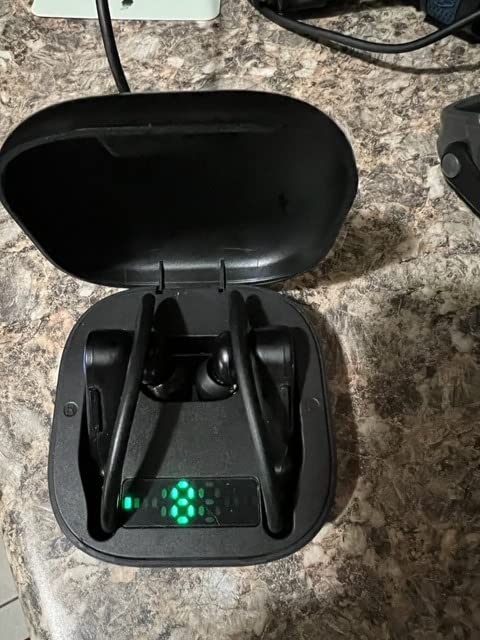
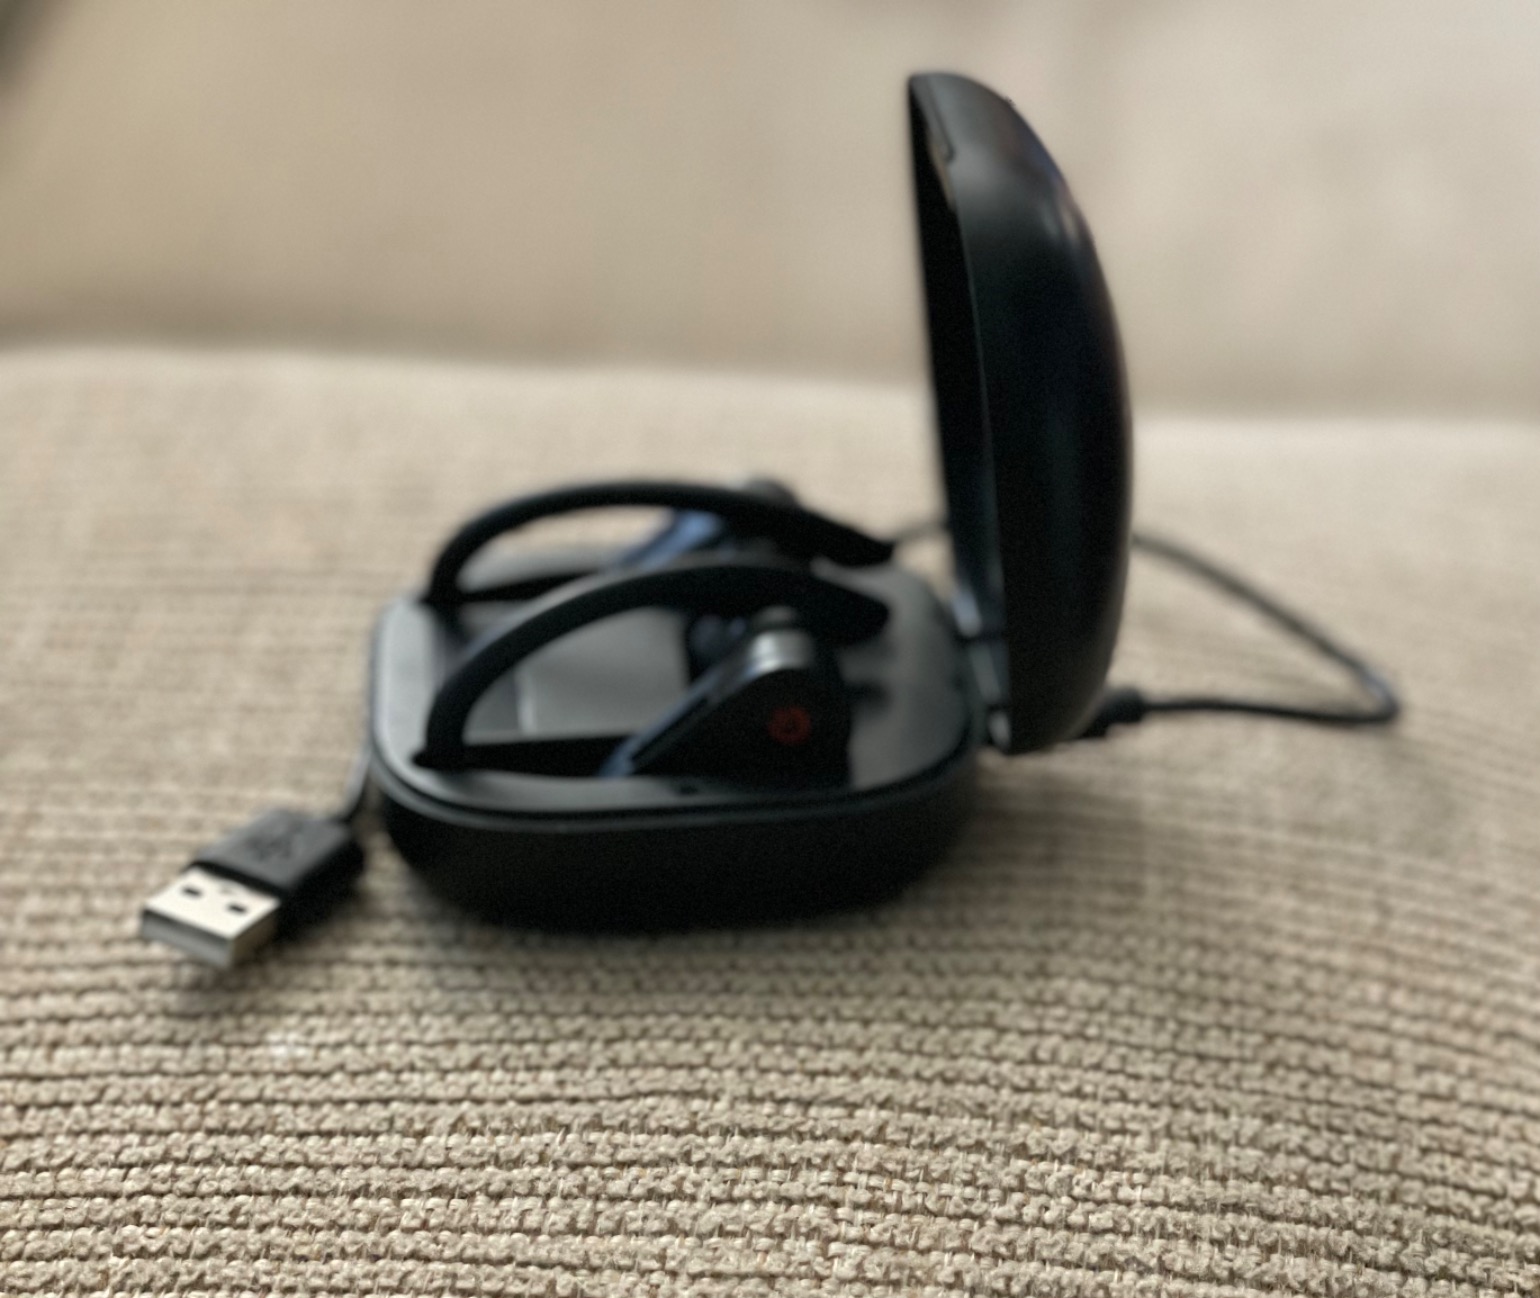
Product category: earbuds
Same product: no